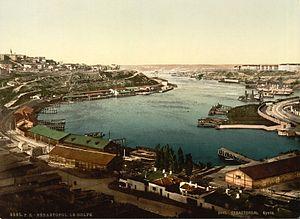
Vue en couleur d'une partie du port de Sébastopol vers 1905. Crimée, mer Noire.
La Crimée, située sur la côte nord de la mer Noire, a une histoire propre documentée depuis plusieurs millénaires. Sa géographie a conditionné une histoire différente au nord de la péninsule, plat, au climat continental rude et relié par voie de terre à la steppe pontique, et au sud, montagneux, au climat méditerranéen doux, et relié par la mer à l'Anatolie, au monde égéen mais aussi aux fleuves russes et à la mer d'Azov.
Sébastopol est une ville située dans le Sud-Ouest de la péninsule de Crimée. Elle fut fondée par l'impératrice russe Catherine II, sur un site particulièrement favorable à l'implantation d'un port, puisque formé de huit baies en eau profonde, dont celle de Balaklava. La population de la municipalité de Sébastopol s'élève à 416 263 habitants en 2016.
Les mutineries de la mer Noire sont une série de révoltes survenues dans les troupes terrestres et les bâtiments français de l’escadre de la mer Noire en 1919, alors que le gouvernement français soutient les forces russes « blanches » contre les révolutionnaires « rouges » pendant la guerre civile russe. L’intervention française, menée avec de trop faibles moyens navals et terrestres dans un pays hostile est un échec qui n’est pas dû aux mutineries, ces dernières n'intervenant qu'après la décision de mettre un terme aux opérations militaires. Après le retour de l’expédition, les mutineries reprennent et touchent presque tous les ports où stationnent des navires de guerre : à Brest, Cherbourg, Bizerte, Lorient et Toulon avant de se terminer par une ultime poussée en Méditerranée orientale.